Brownie (folklore)

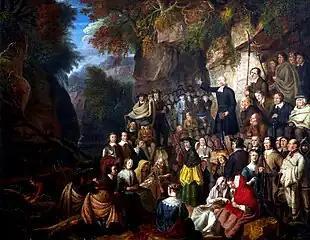
In James Hogg's 1818 novel "The Brownie of Bodsbeck", the eponymous "brownie" turns out to be John Brown, the leader of the Covenanters, a persecuted Scottish Presbyterian movement. An illegal meeting of Covenanters is shown in this painting, "Covenanters in a Glen" by Alexander Carse.

A figure named "Billy Blind" or "Billy Blin", who bears close resemblances to both the brownie and the Irish banshee, appears in ballads of the Anglo-Scottish border. Unlike brownies, who usually provide practical domestic aid, Billy Blind usually only provides advice. He appears in the ballad of "Young Bekie", in which he warns Burd Isbel, the woman Bekie is pledged to marry, that Bekie is about to marry another woman. He also appears in the ballad of "Willie's Lady" in which he also provides advice, but offers no practical aid.